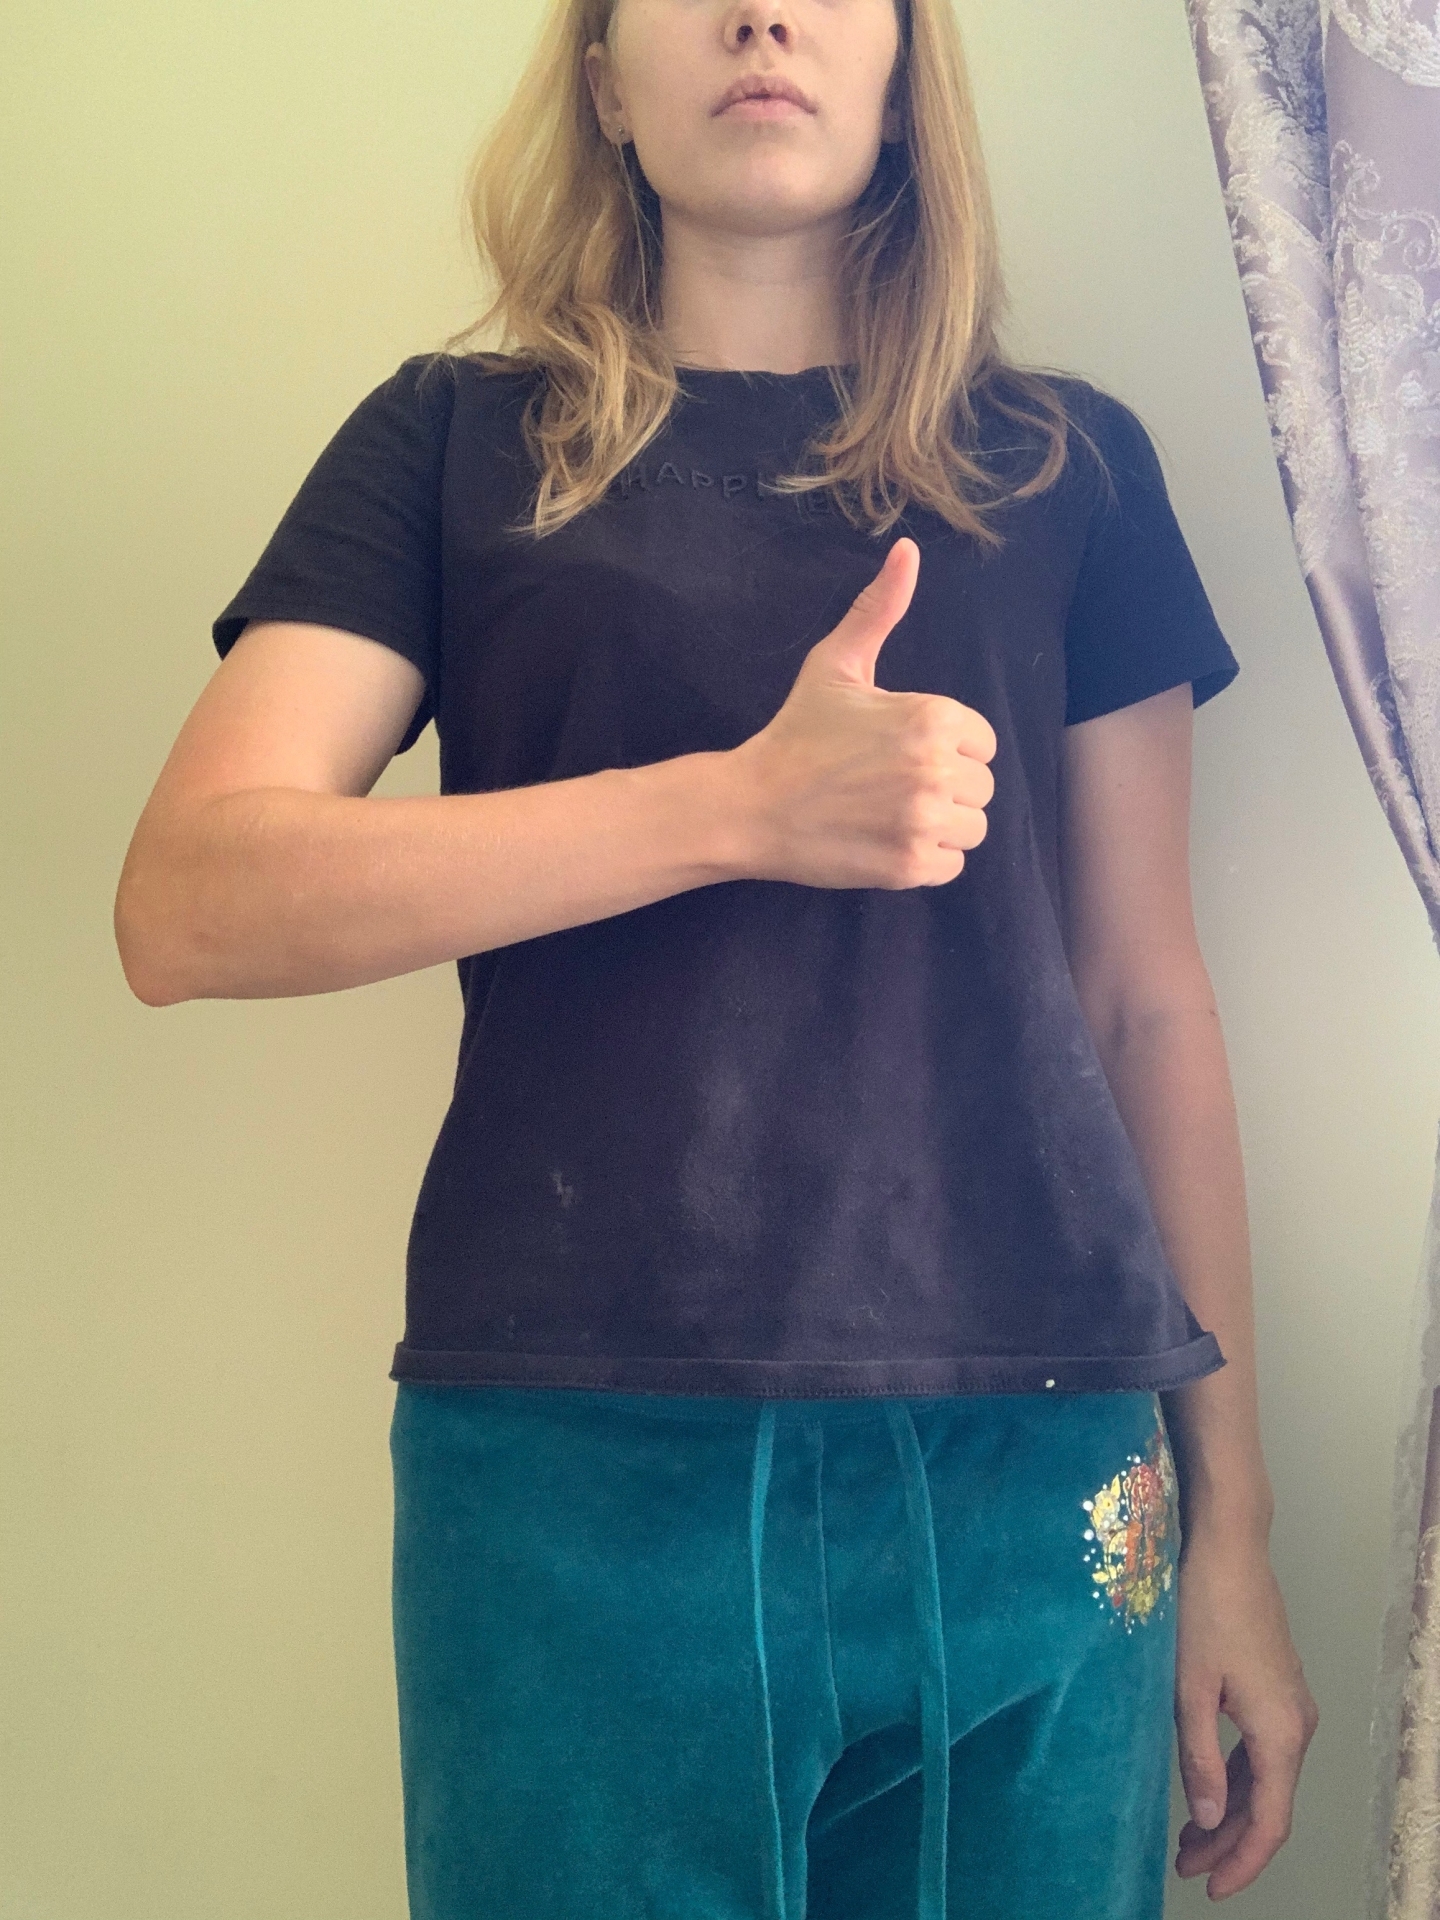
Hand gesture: like